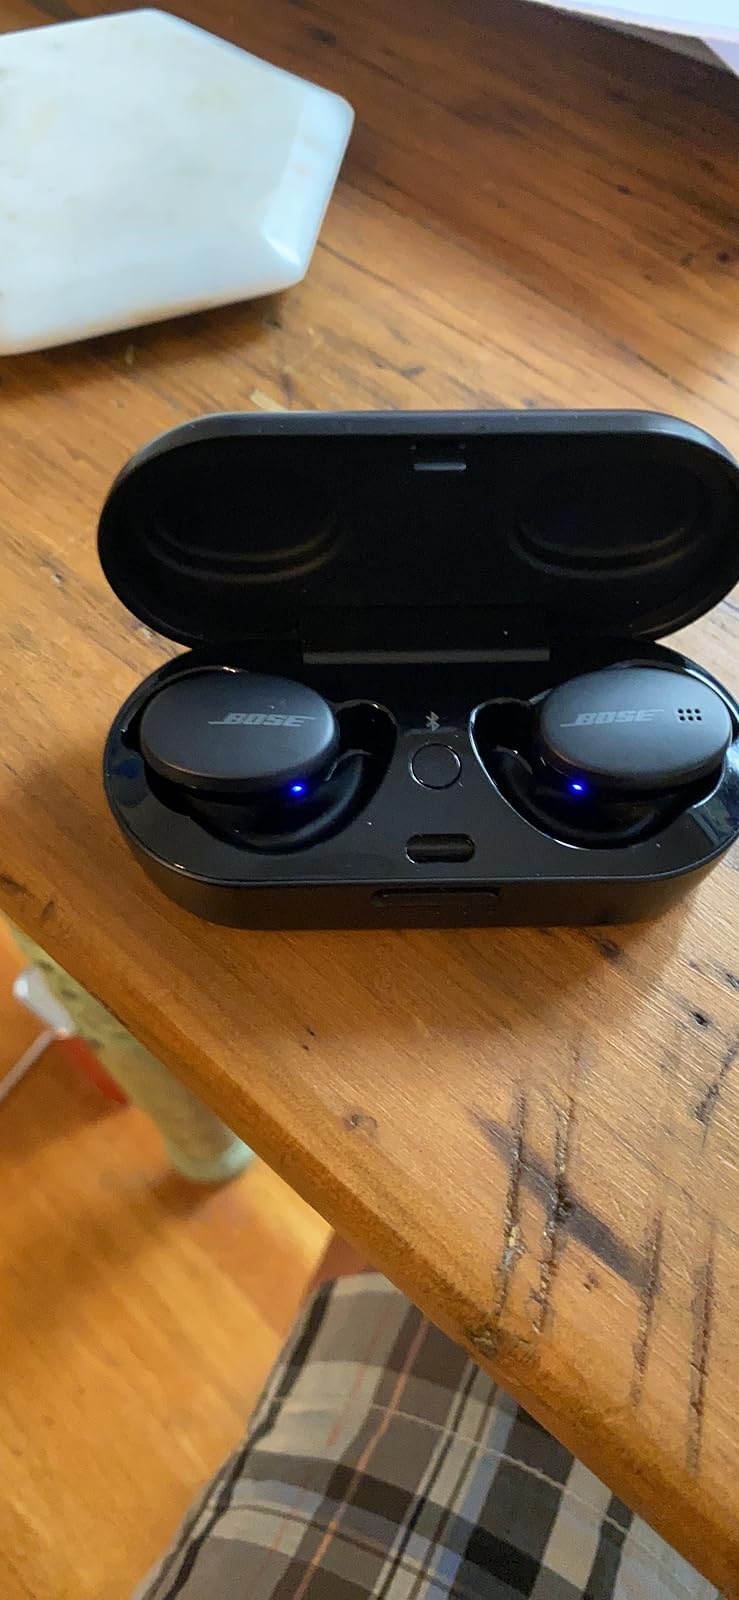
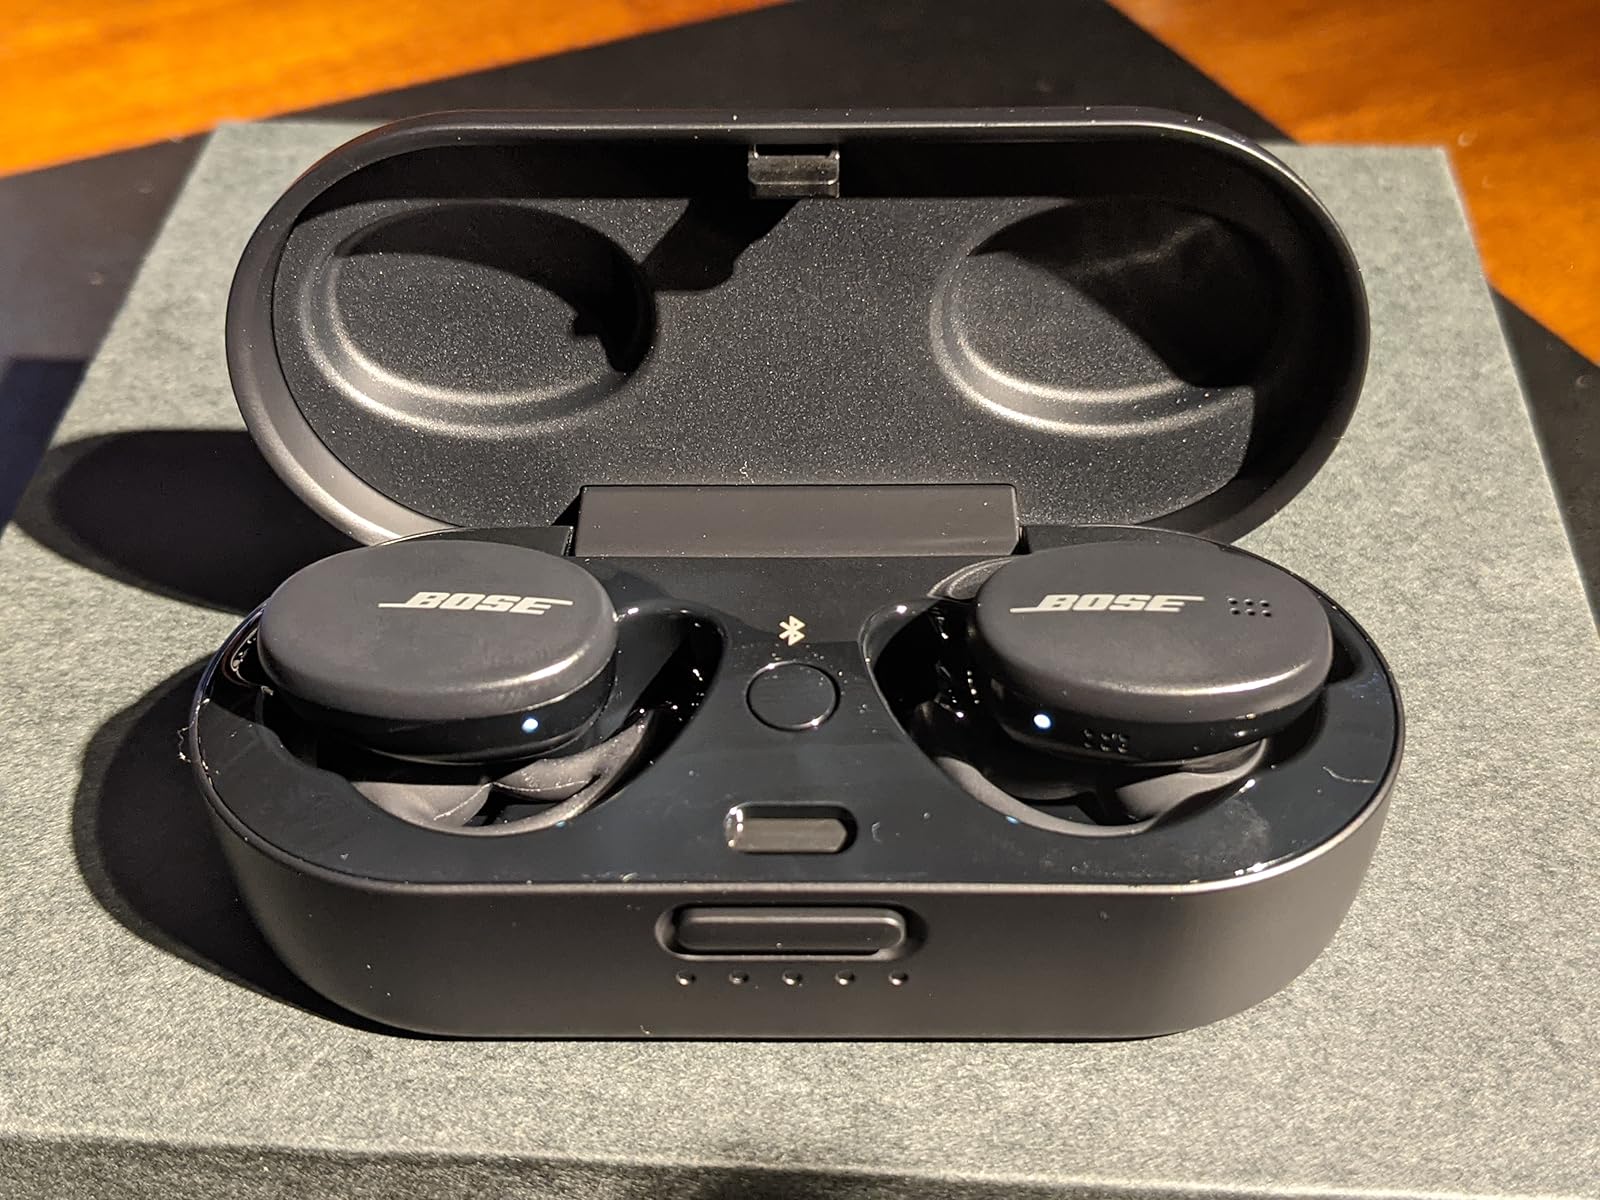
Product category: earbuds
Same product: yes